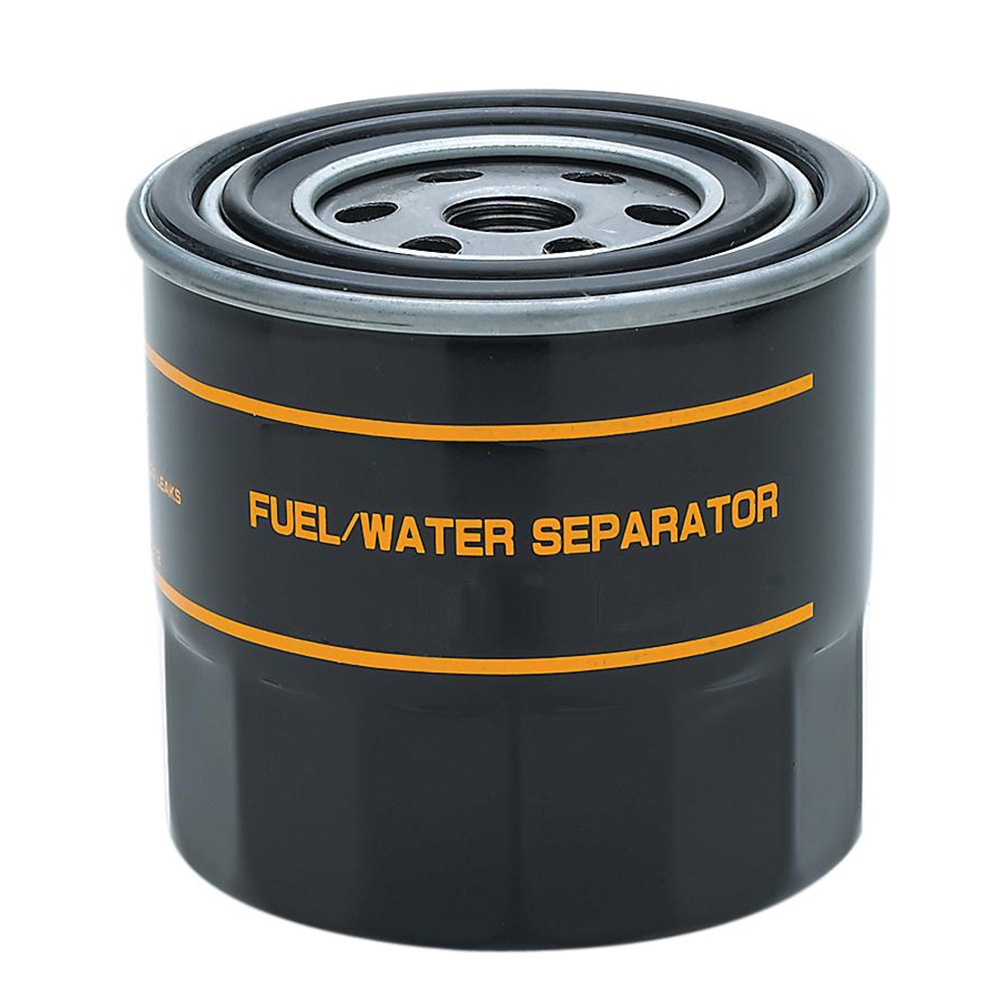
Attwood Fuel/Water Separator [11841-4]
Fuel/Water Separator Keep your engine running at peak efficiency by filtering out any water that may get into the fuel system. 10-micron filtering capability. Features: Double seal for enhanced performance Replacement for: Mercury 35-60494-1, Aqua Power 6031, GLM 24940, Sierra 18-78250, SMI 15494, Valmar 52113, Marpac 7-0872 Quick Guide (pdf)
Brand: Attwood Marine
Category: Vehicles & Parts > Vehicle Parts & Accessories > Watercraft Parts & Accessories > Watercraft Fuel Systems > Watercraft Fuel Lines & Parts